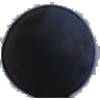
Label: blue_grape